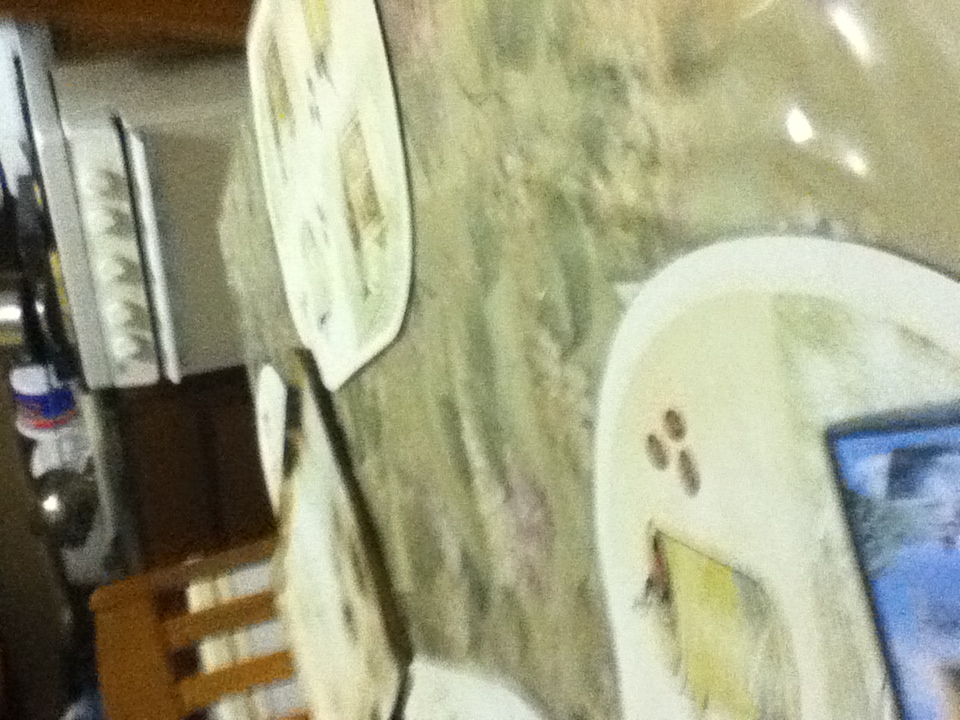Question: What's the name of this movie, please?
Answer: unanswerable